Riseberga Abbey

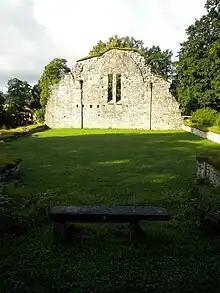
Ruins of Riserberga Abbey

Riseberga Abbey, was a Cistercian nunnery in Sweden, in operation from circa 1180 until 1534. It was located near Fjugesta in Närke. It had the right to appoint the vicar of the Edsberg parish, which was under the jurisdiction of the abbey. The ruins of the buildings are preserved, and the Amphitheatre of the abbey are presently used as a Sylvan theater.